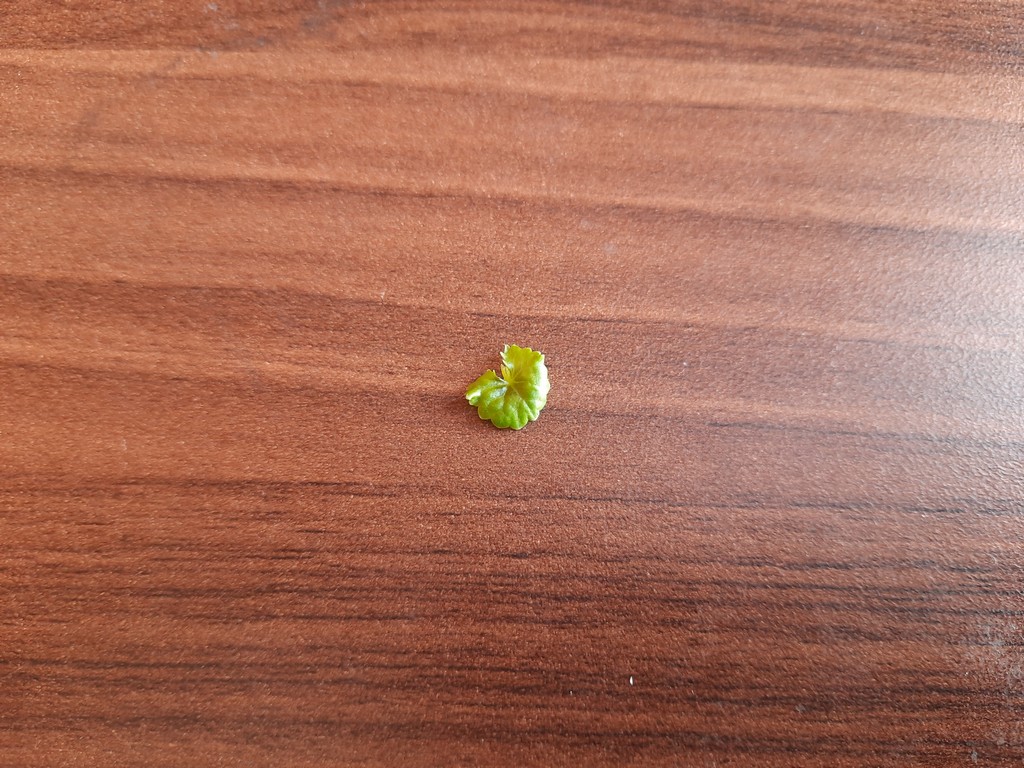
Label: Healthy